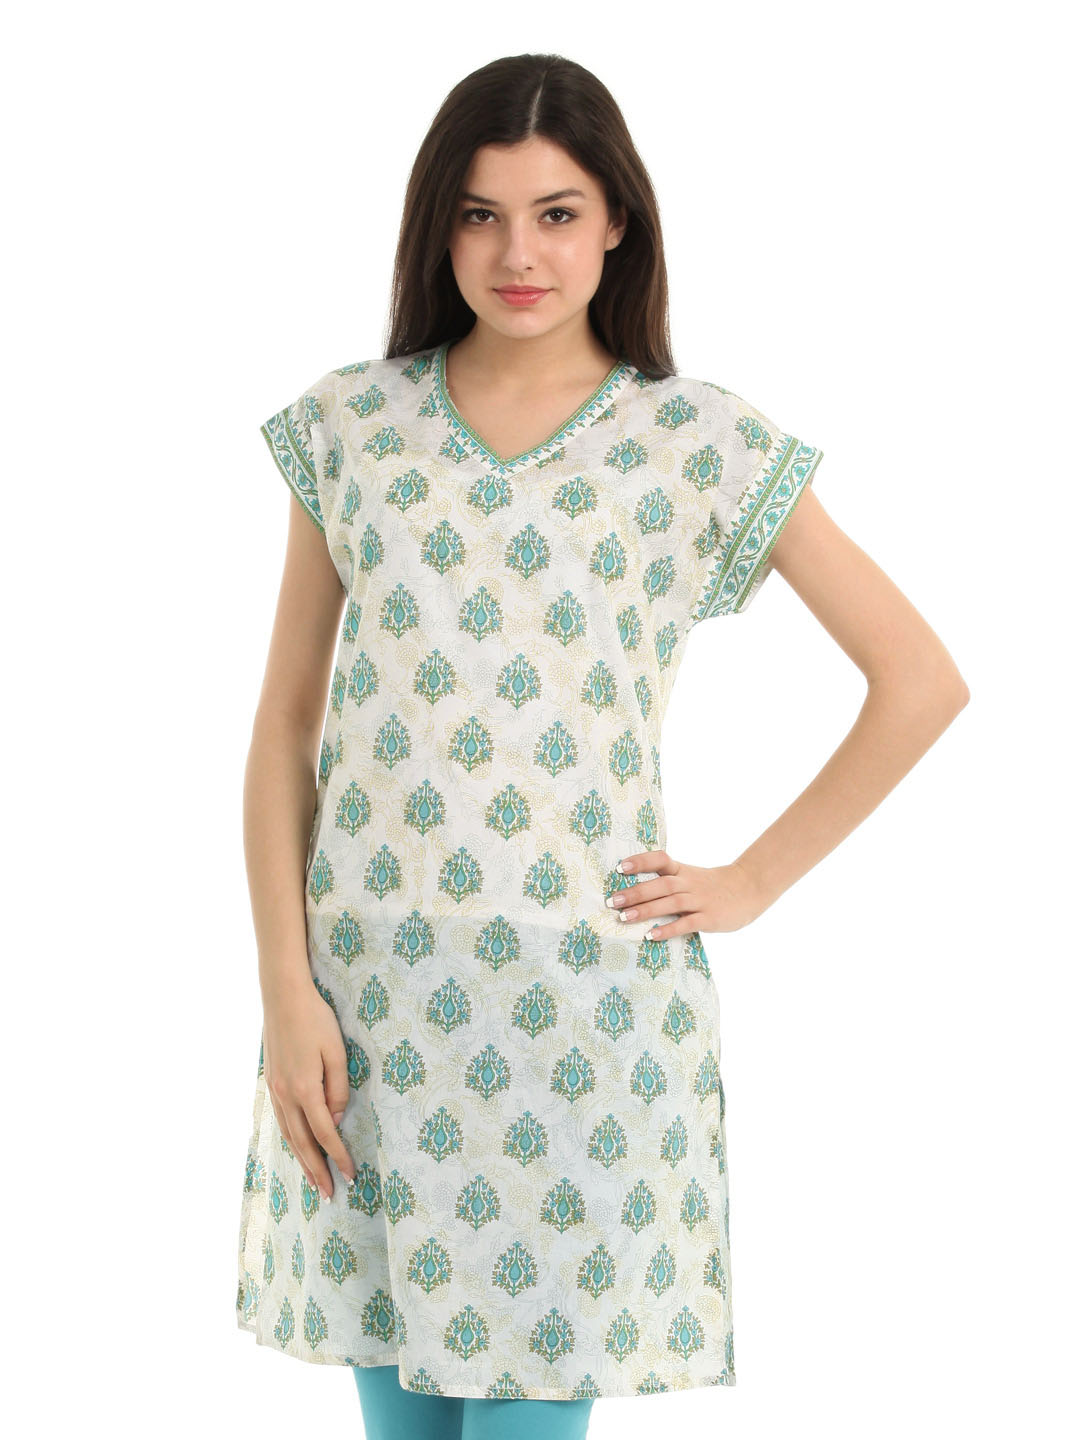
Fabindia Women White Printed Kurta
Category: Apparel / Topwear / Kurtas
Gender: Women
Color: White
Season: Summer 2012
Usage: Ethnic